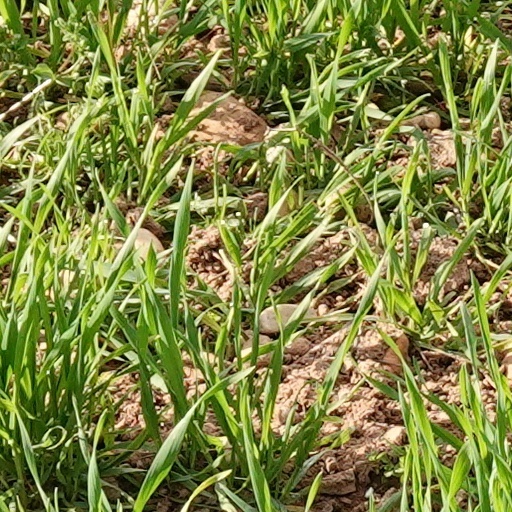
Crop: wheat